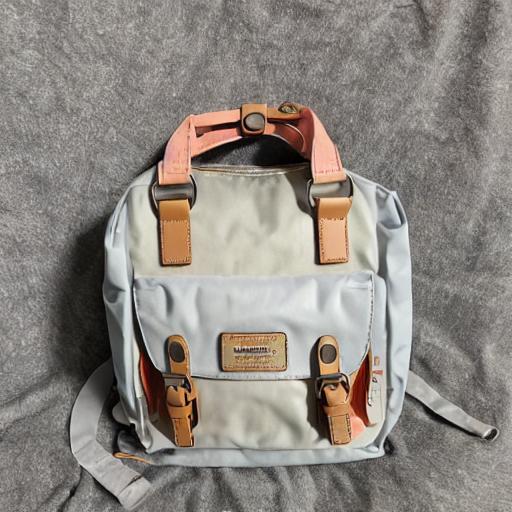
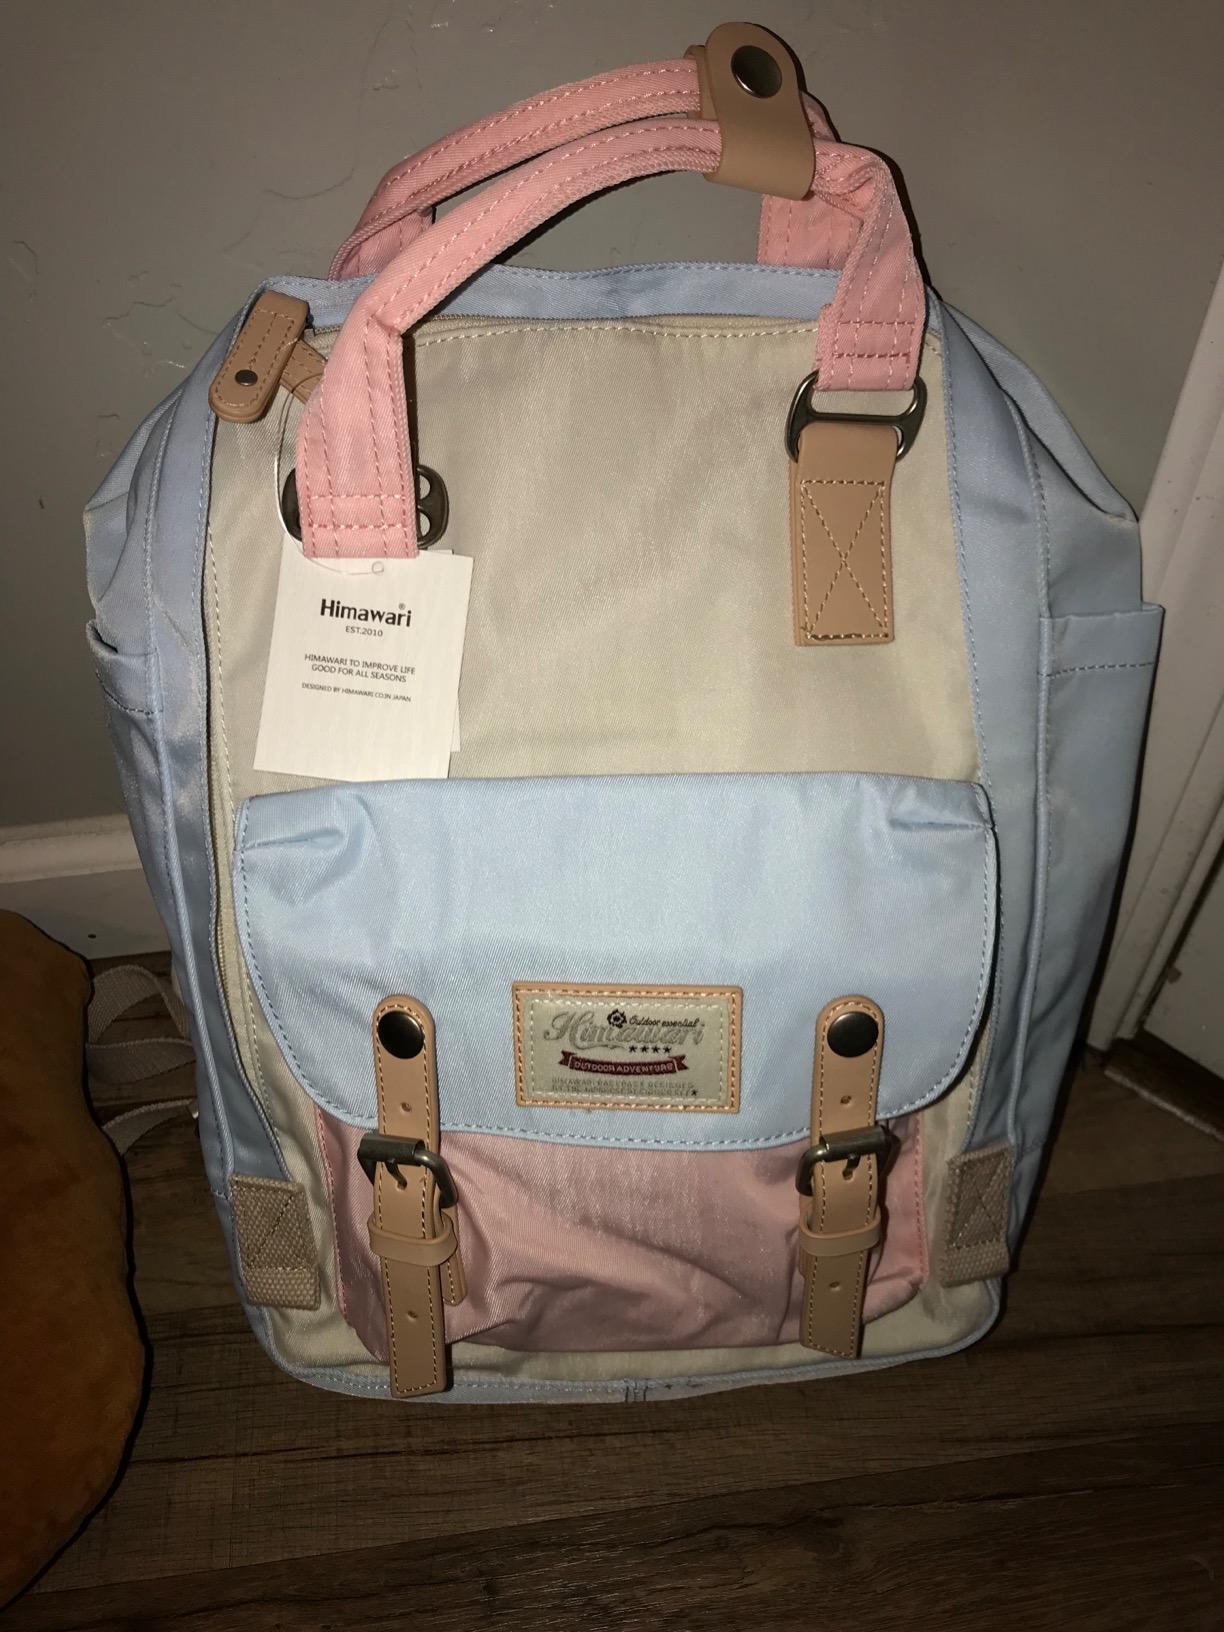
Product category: bag
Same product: no